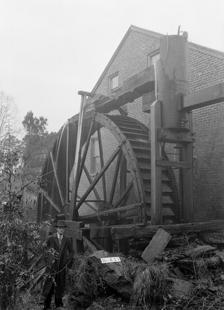
Building: Aderholdt's Mill
Country: United States of America
Year built: 1836
United States historic place Aderholdt's Mill U.S. National Register of Historic Places The mill with the original water wheel as photographed by the Historic American Buildings Survey in 1935 Show map of Alabama Show map of the United States Nearest city Jacksonville, Alabama Coordinates 33°46′48″N 85°45′58″W / 33.780°N 85.766°W / 33.780; -85.766 Area 15.2 acres (6.2 ha) Built 1836 ( 1836 ) Architect Crutchfield, Thomas NRHP reference No. 88003077 Added to NRHP December 29, 1988 Aderholdt's Mill was built about 1839 near Jacksonville, Alabama , United States. The 2 + 1 ⁄ 2 -story brick mill is built in a hillside, originally with an overshot millwheel, replaced by an undershot turbine about 1936. It was built by Thomas Crutchfield for Thomas Riley Williams on an offshoot of Little Tallasseehatchie Creek for $2000, replacing a mill that had burned. It was sold in 1853 to James A. Stevenson. After a series of transactions the mill was purchased by James E. Aderholdt, who operated it with the new turbine until 1976. The mill and its machinery remain intact. Aderholdt's Mill was placed on the National Register of Historic Places on December 29, 1988. References